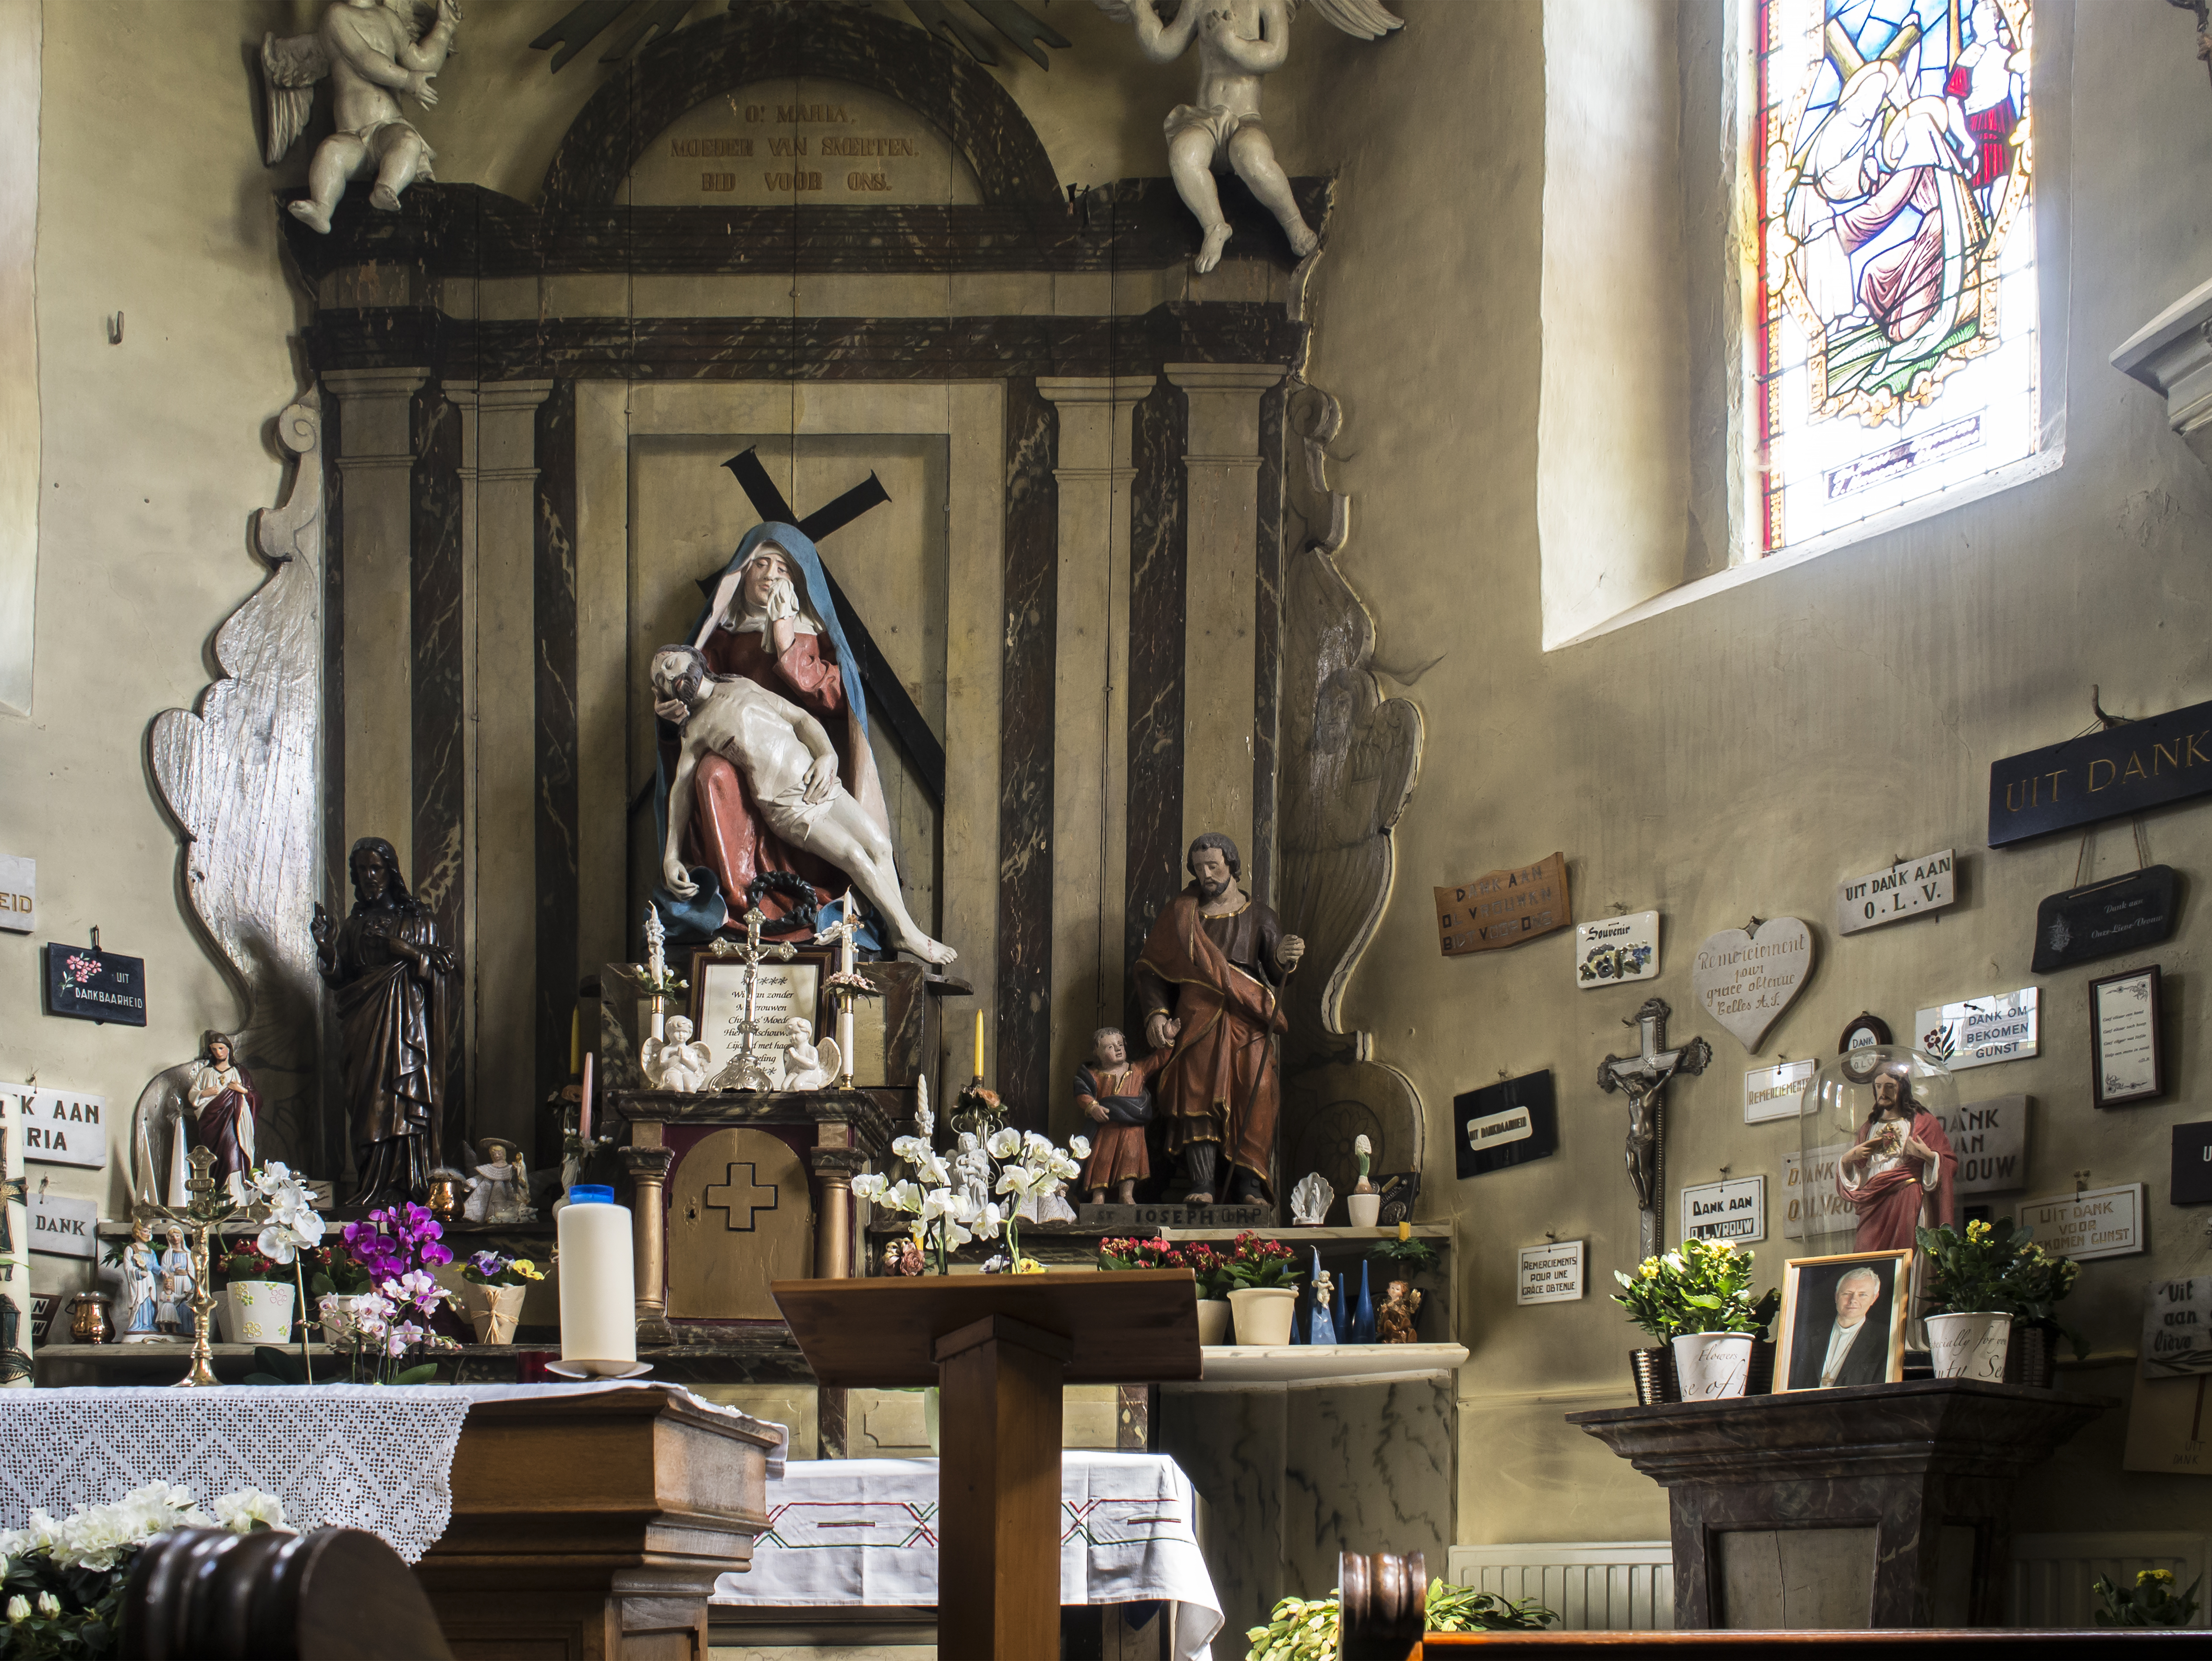
window, statue, religion, chapel, place of worship, interior design, belgium, sculpture, art, belgique, shrine, pieta, pilgrimage, belgie, berlingen, wellen, beechwood, polychrome, oetersloven